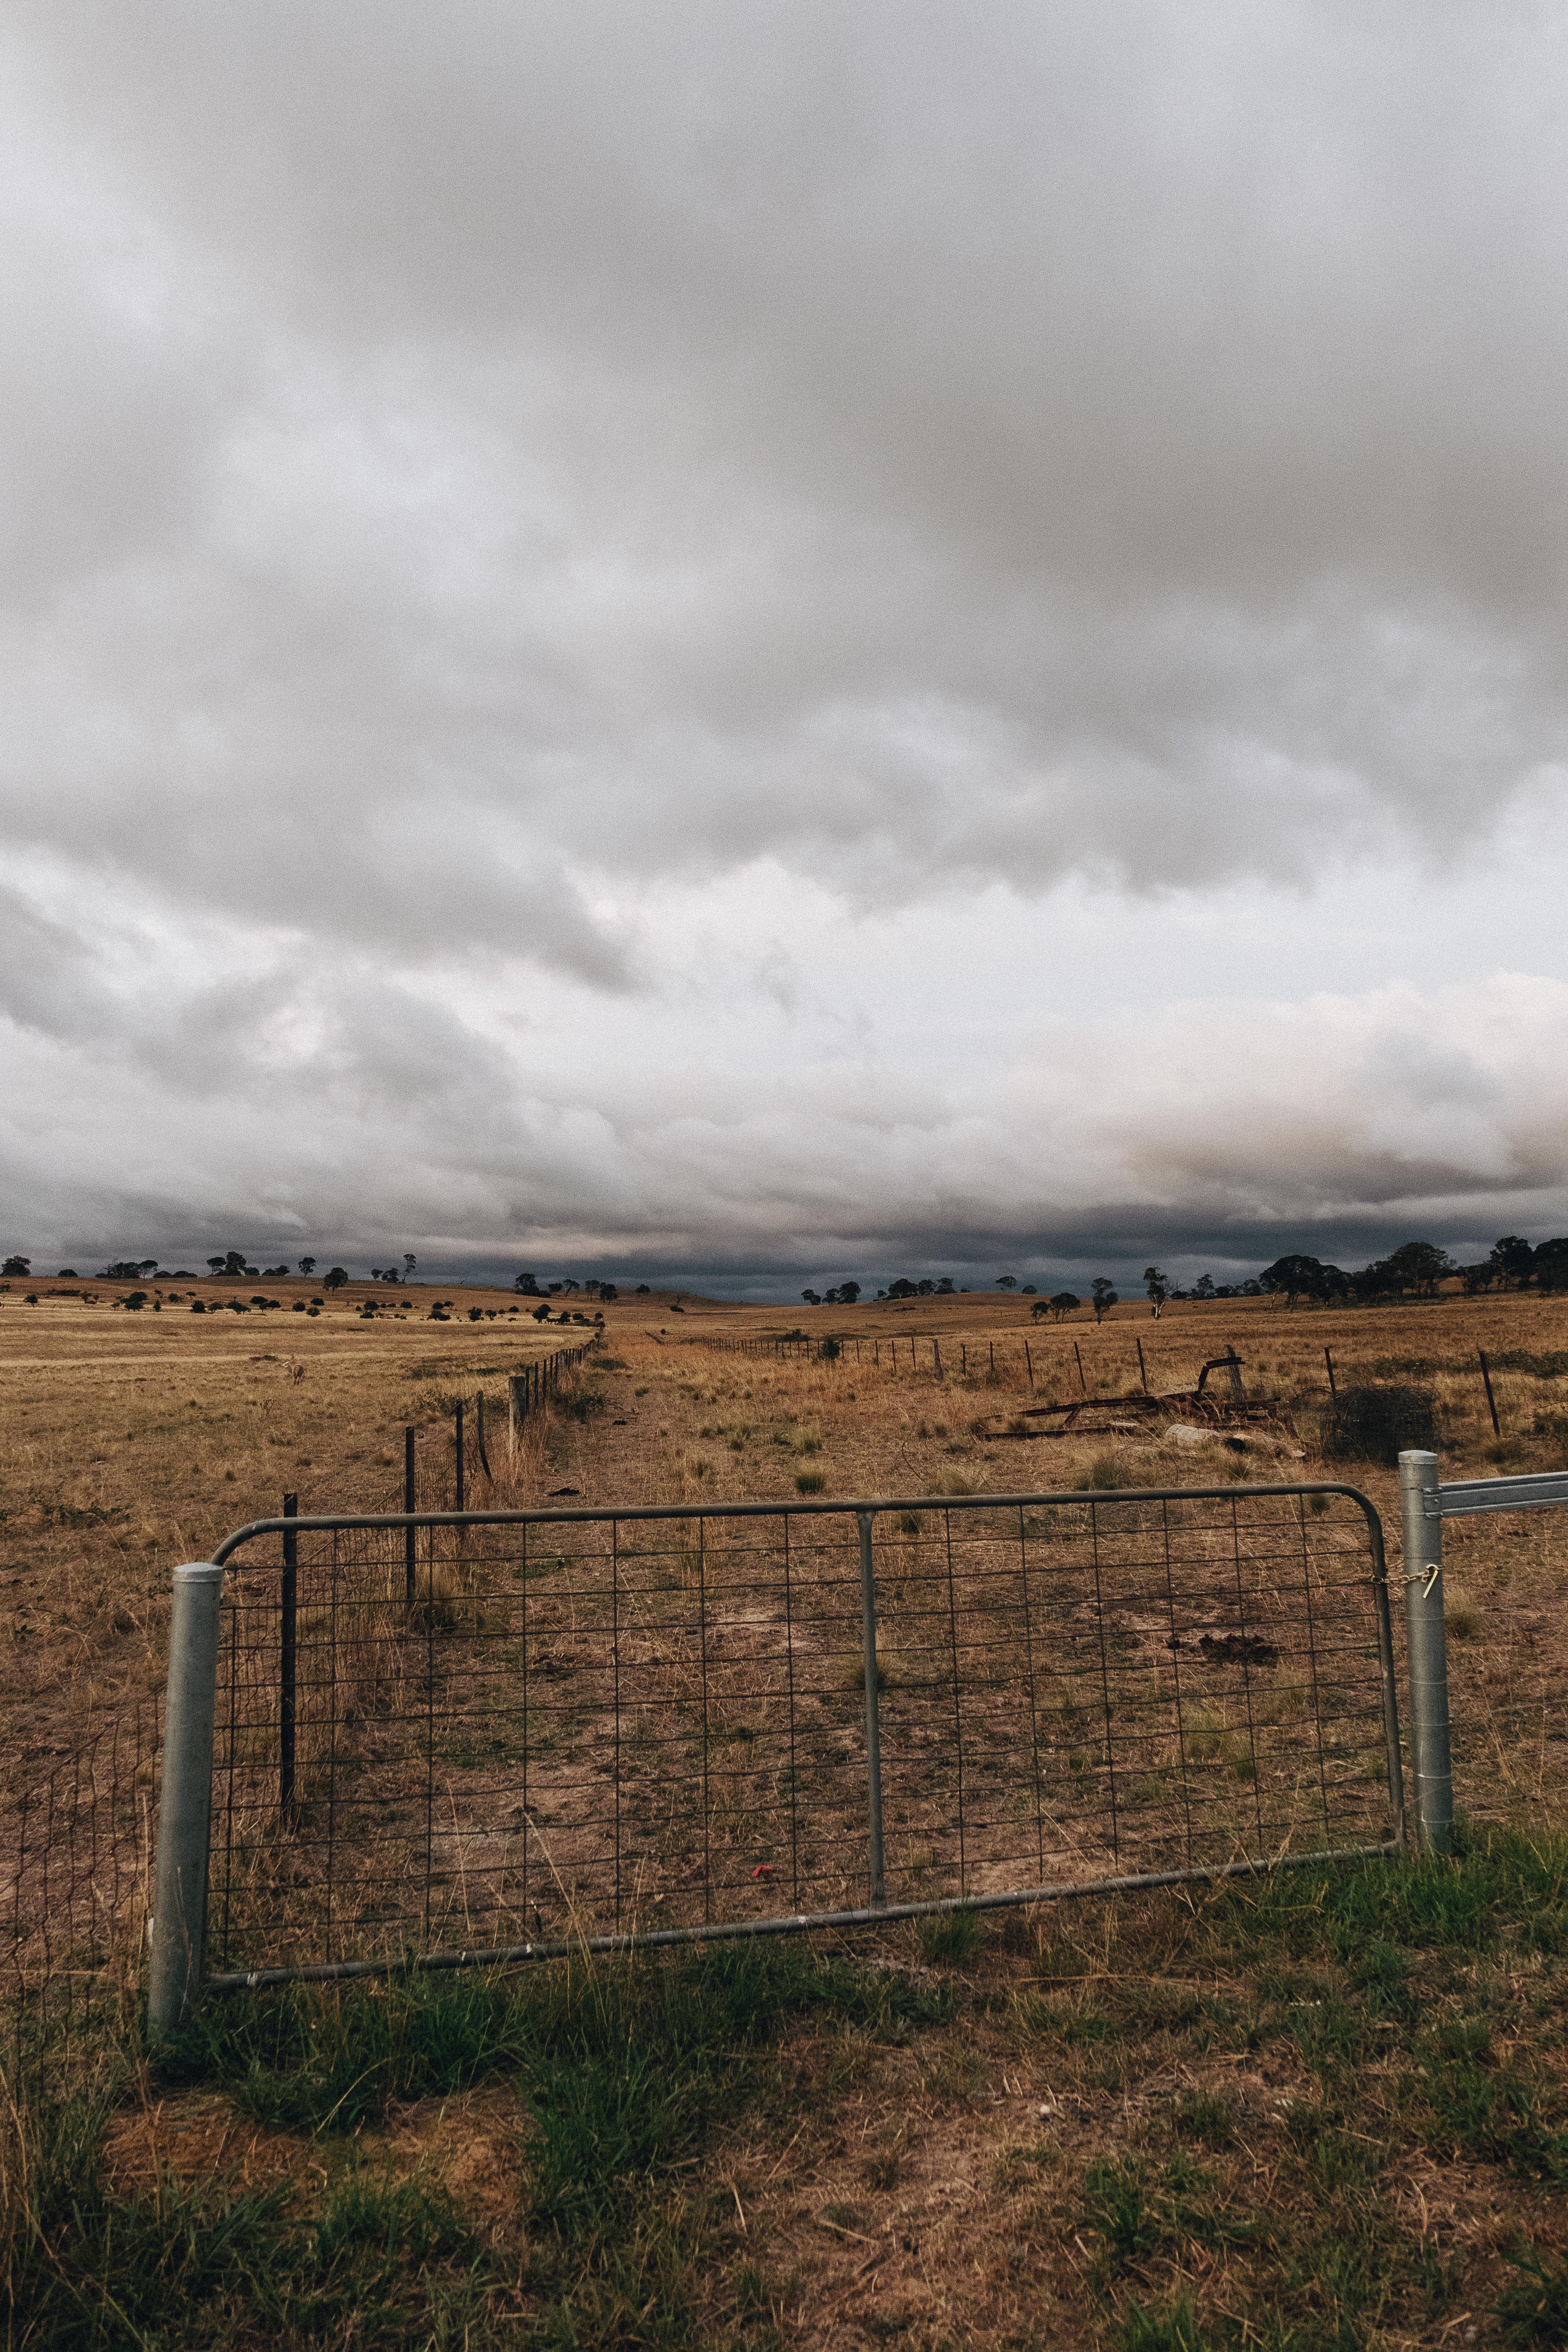
sky, wall, pasture, grassland, cloud, atmospheric phenomenon, highland, fence, rural area, grass, field, plain, ecoregion, land lot, horizon, farm, landscape, prairie, tree, hill, steppe, fell, meadow, wood, plant, road, croft, stone wall, meteorological phenomenon